Feliks Nowowiejski

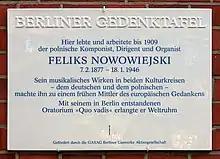
Memorial plaque on the facade of the St. Paul Church in Berlin, in which Nowowiejski was an organist and choir conductor

Nowowiejski's family had lived in Warmia for several generations. In 1883 Feliks Nowowiejski became a pupil at the elementary school in Wartenburg at the rectory of St. Anne's Church. Due to his musical talent—he composed his first piano work, a suite of classical and contemporary dances, he entered the convent school in Święta Lipka (at the time "Heiligelinde"), where he was taught harmony, violin, cello, French horn, piano, and organ. However, he was unable to complete his studies because of the necessity of providing the sole support for his family. With the bankruptcy of his father's workshop, the impoverished family resettled in Olsztyn (at the time "Allenstein") in 1893.